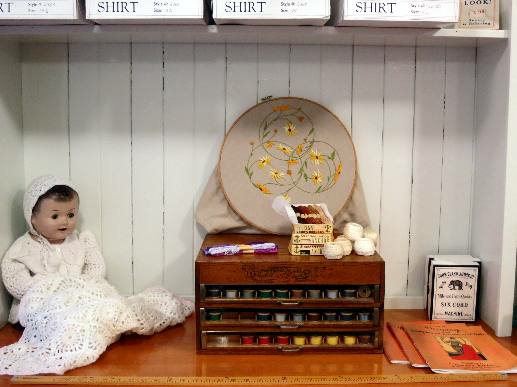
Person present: No